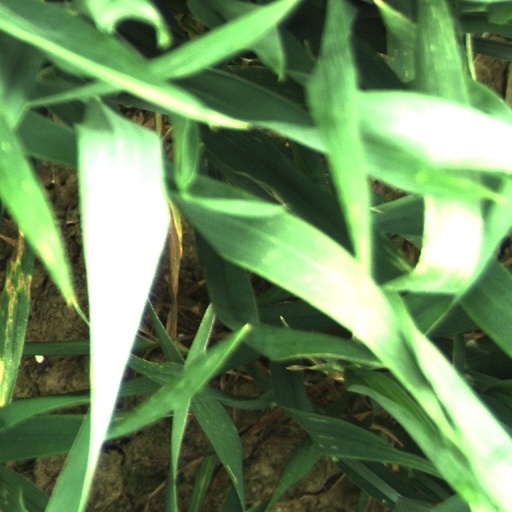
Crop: wheat